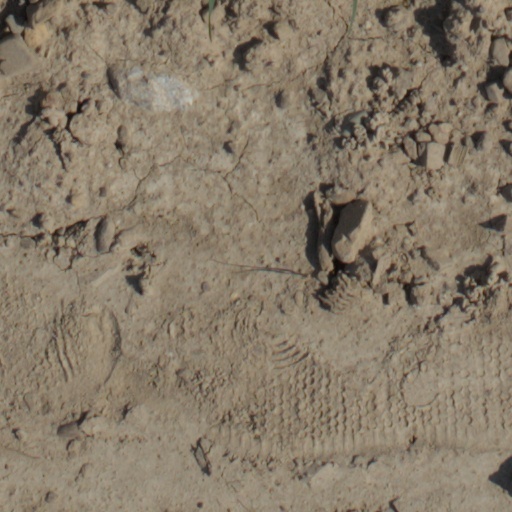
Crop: wheat